Ondrej Cibak Whitewater Slalom Course

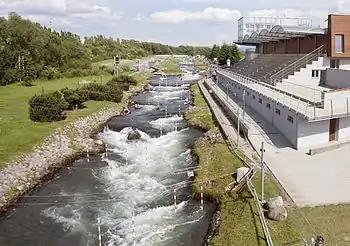
The final section of the course as it passes in front of the newly constructed stadium.

The Ondrej Cibak Whitewater Slalom Course, in Liptovský Mikuláš, Slovakia, is the world's second-oldest artificial whitewater venue for international canoe slalom competition, after the Augsburg Eiskanal. Built in 1978, it diverts water around a small dam on the Váh river. With recent upgrades, including a covered stadium for spectators, it remains a prime site for the sport.